Bicentennial of the Independence of Peru

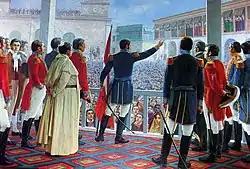
"Proclamation of the Independence of Peru in 1821". Oil by Juan Lepiani.

A series of uprisings and warlike conflicts led to the emergence of the Peruvian Republic, first as an independent state of the Spanish monarchy, and second to the breaking of all ties with it. Consequentially, the Viceroyalty of Peru was dissolved.